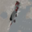
Label: airplane